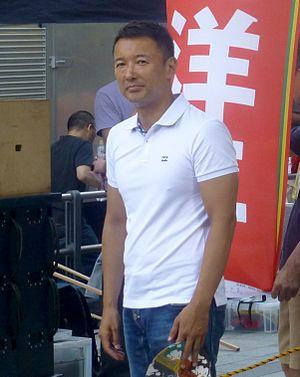
Tarō Yamamoto, né le 24 novembre 1974 dans la ville de Takarazuka, est un acteur, tarento et homme politique japonais, membre et fondateur du Parti Reiwa Shinsengumi.